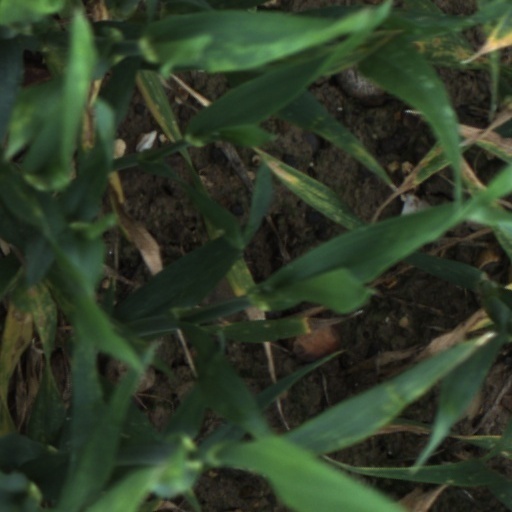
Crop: wheat